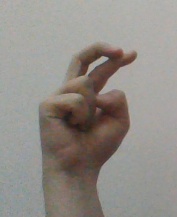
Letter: zay